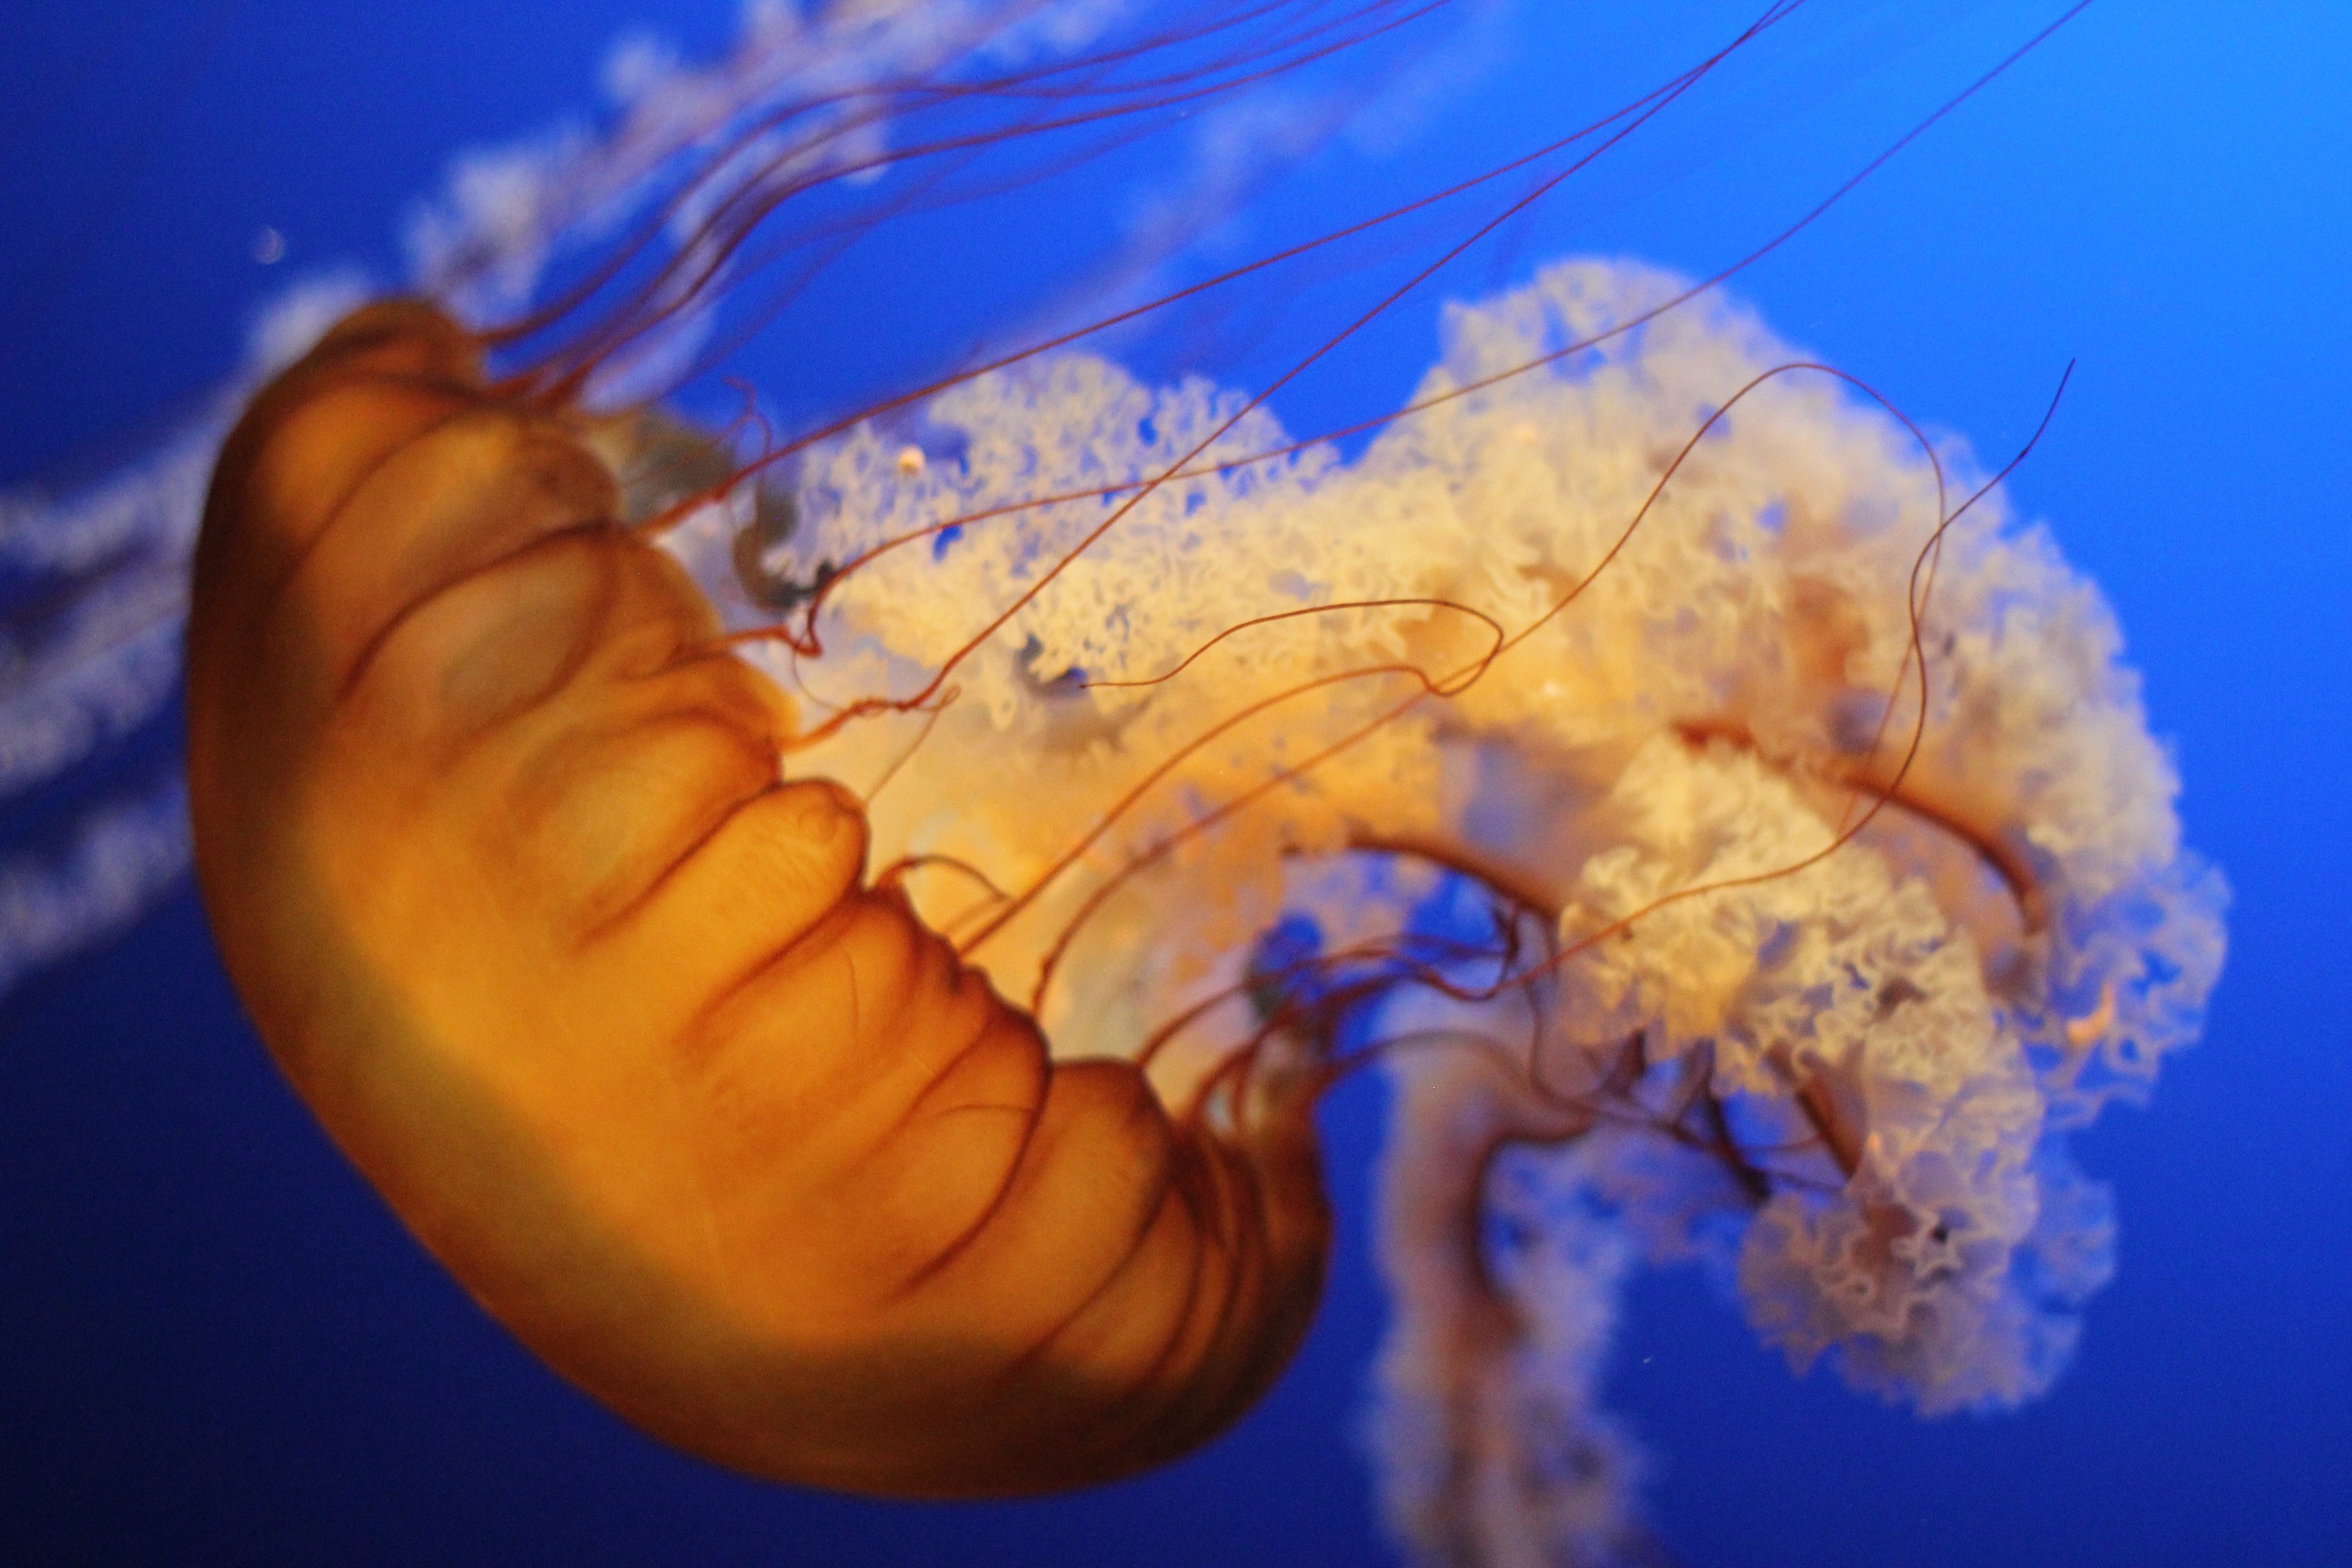
photography, biology, jellyfish, blue, invertebrate, close up, macro photography, organism, marine biology, marine invertebrates